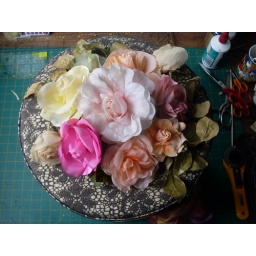
Hat box in silk and lace and flowers